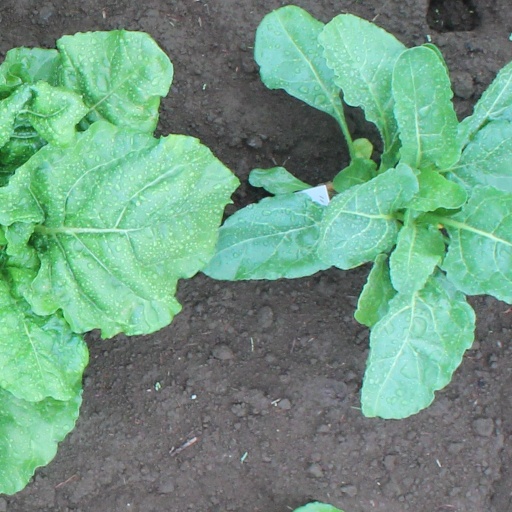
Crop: sugar beet